List of African American newspapers in Texas

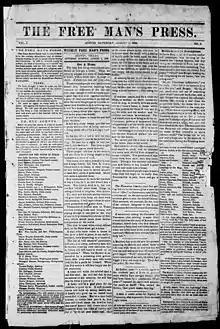
Front page of "The Free Man's Press" from August 1, 1868.

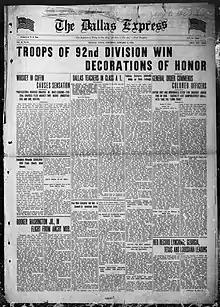
Front page of "The Dallas Express" from January 11, 1919, celebrating the award of military honors to soldiers of the 92nd Infantry Division.

This is a list of African American newspapers that have been published in Texas. It includes both current and historical newspapers. The history of such newspapers in Texas begins shortly after the Civil War, with the publication of "The Free Man's Press" in 1868.